Kiwa (crustacean)

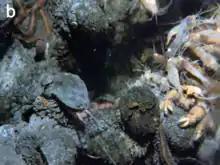
"Kiwa sp." SWIR next to scaly-foot iron snail ("Chrysomallon squamiferum")

Two similar but undescribed species are known from vents on the South West Indian Ridge and at the Galápagos respectively. The third undescribed species of "Kiwa" was discovered in 2010 in the Atlantic sector of the Southern Ocean at vents on the East Scotia Ridge. Compared with the first two species, it has proportionally shorter chelae, with the majority of the bacteria-growing setae concentrated on the ventral carapace.